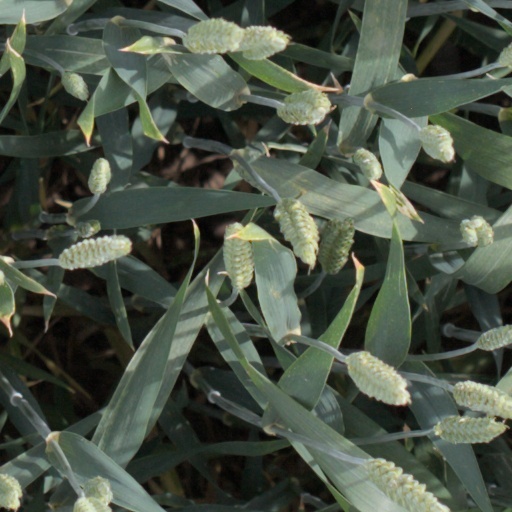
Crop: wheat